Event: Nepal Earthquake
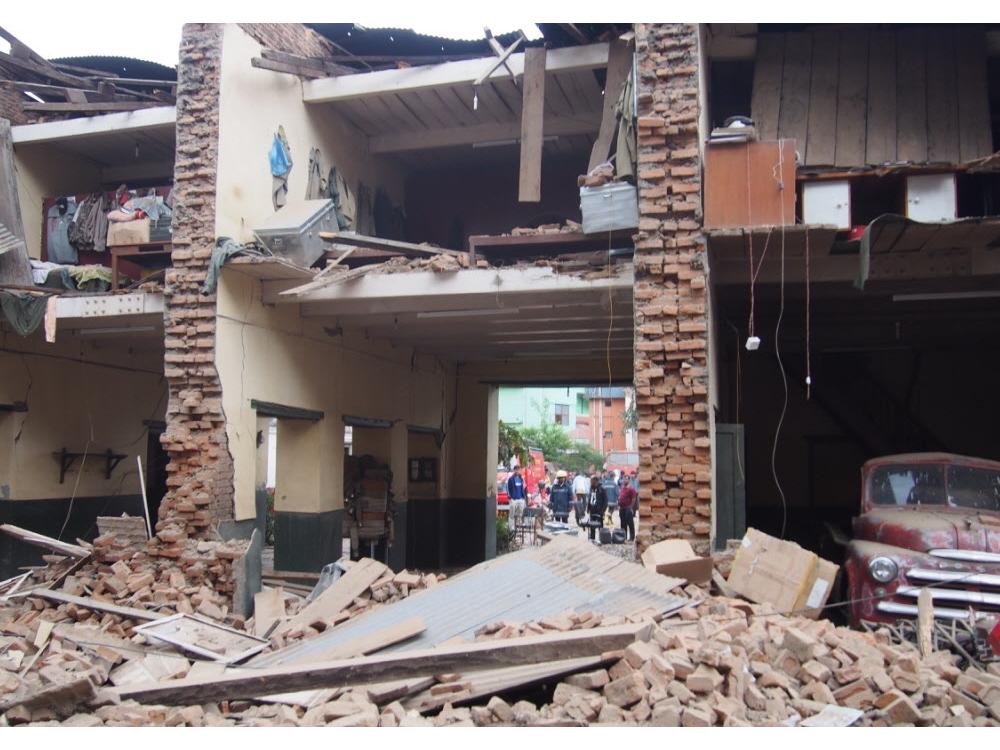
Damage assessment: damage